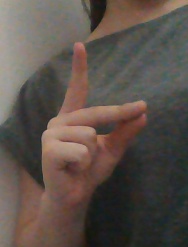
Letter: ta